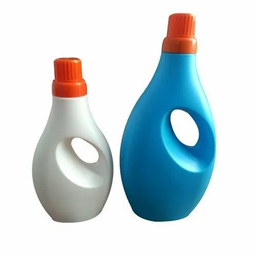
Label: plastic